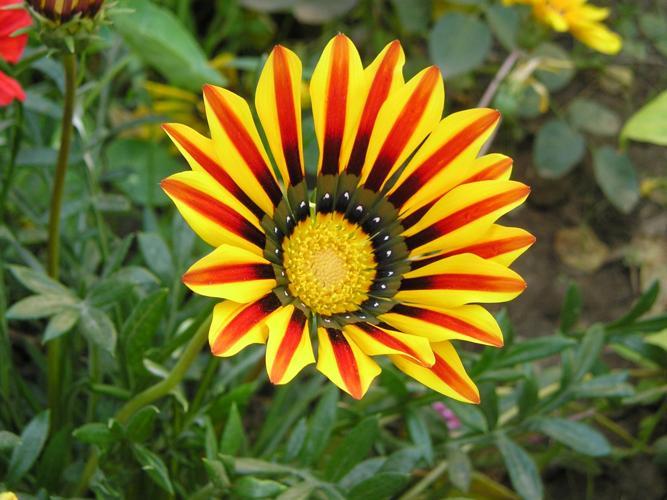
Label: gazania